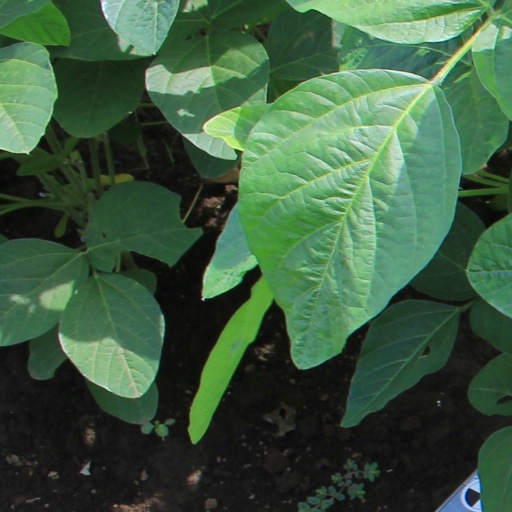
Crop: soybean